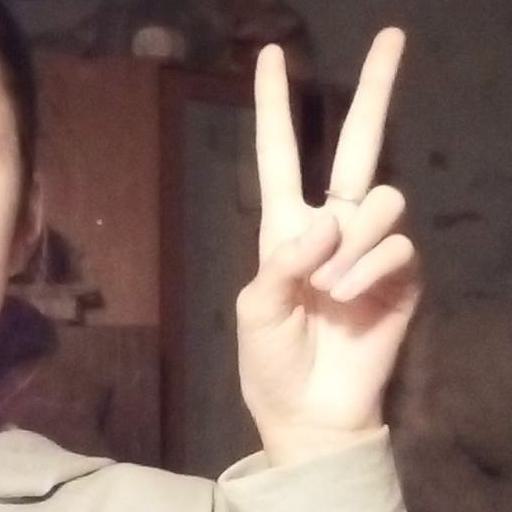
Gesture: peace